Answer in natural language. Which object is closer to gray oval dog bed, Window or black open-shelf tv stand? Choose between the following options: black open-shelf tv stand or Window
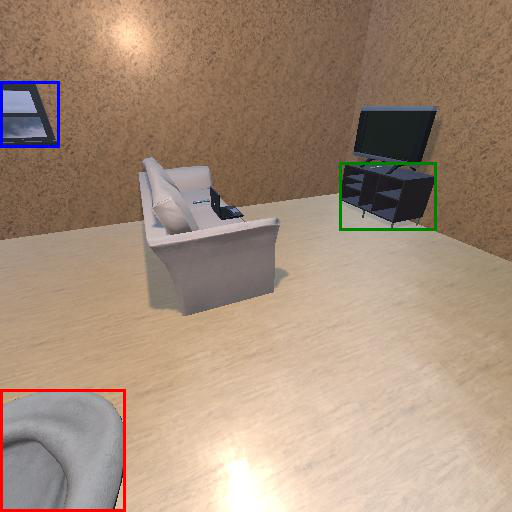
<answer>Window</answer>